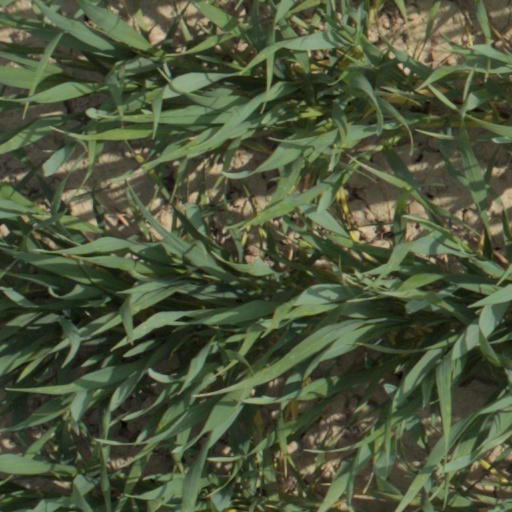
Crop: wheat